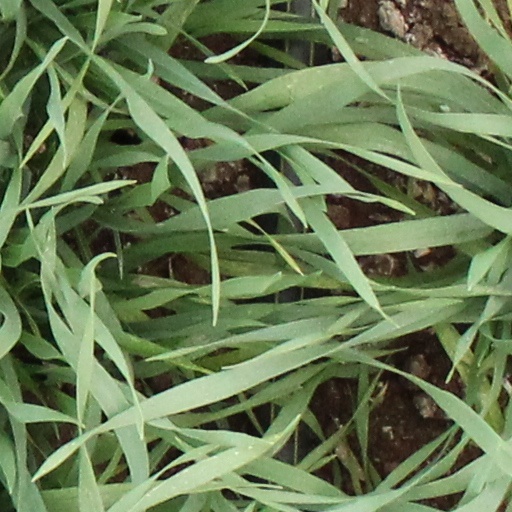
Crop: wheat